Brewery Field

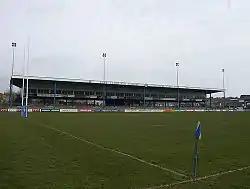
Brewery Field main stand

Bridgend Ravens moved to The Brewery Field in 1920 after their former home, Quarella Ground, was acquired for building purposes. The club's first stay at the Brewery Field ended in the 1928/29 season, when the ground was purchased by a greyhound racing syndicate, who organised greyhound racing meetings from 1929 and was still active in 1932.